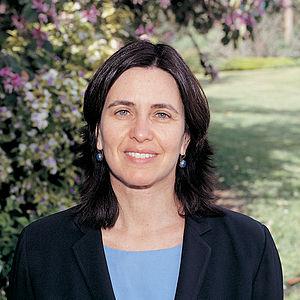
Les femmes ont eu une place importante dans le développement de l'informatique. Elles ont façonné l'évolution des technologies de l'information. Elles sont les premières programmeuses des débuts du XXᵉ siècle et ont apporté des contributions majeures à cette industrie. Avec le changement des technologies et des pratiques, le rôle des femmes en tant que programmeuses se modifie et l'histoire officielle de l'informatique tend à faire disparaître leur rôle et leurs innovations dans ce domaine.
Shafi Goldwasser est une informaticienne américano-israélienne, née le 14 novembre 1958 à New York. Elle est professeur au MIT et à l'Institut Weizmann. Elle a reçu le prix Grace Murray Hopper en 1996, le prix Gödel en 1993 et en 2001 et le prix Turing en 2012, pour ses travaux autour des preuves interactives en théorie de la complexité.